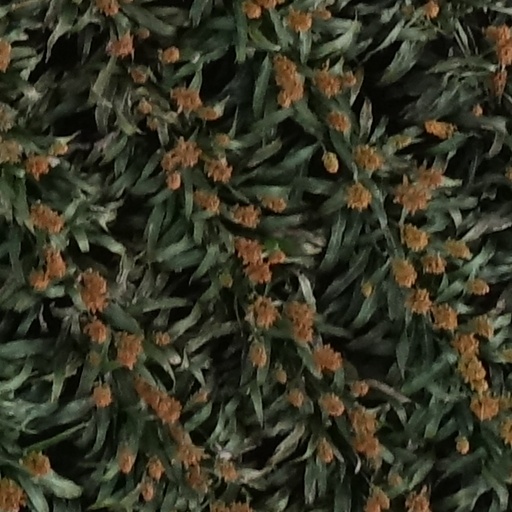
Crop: sorghum